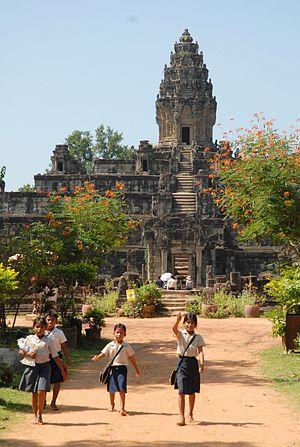
Cambodge, site archéologique d'Angkor (zone de Rolûos), temple-montagne de Bakong (fin du IXe siècle)
Hariharalaya est une ancienne capitale de l'empire khmer située près de Siem Reap au Cambodge, dans la région moderne de Roluos. Aujourd'hui, il ne reste de cette prestigieuse cité que les ruines de plusieurs palais royaux : Preah Kô, le Bakong ou Lolei.